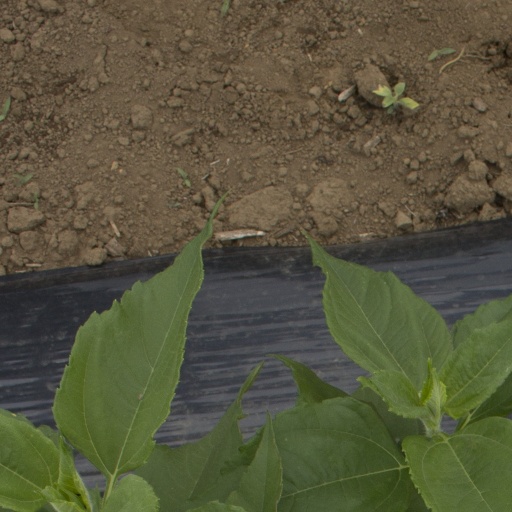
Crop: Jerusalem artichoke